Ersu Şaşma

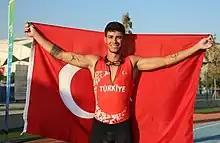

He is a member of Fenerbahçe Athletics. He was coached by Halil İbrahim Çömlekçi who died in January 2021.